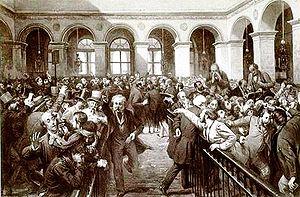
Le 5 mars est le 64ᵉ jour de l'année du calendrier grégorien, le 65ᵉ en cas d'année bissextile. Il reste 301 jours avant la fin de l'année.